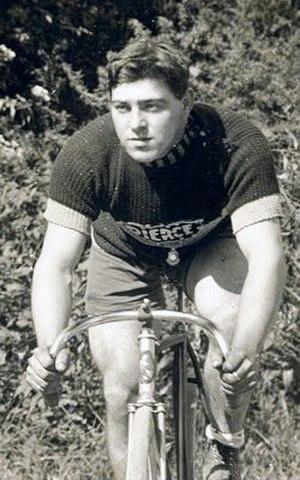
Carl Otto Schutte est un coureur cycliste sur piste et cycliste sur route américain des années 1910.